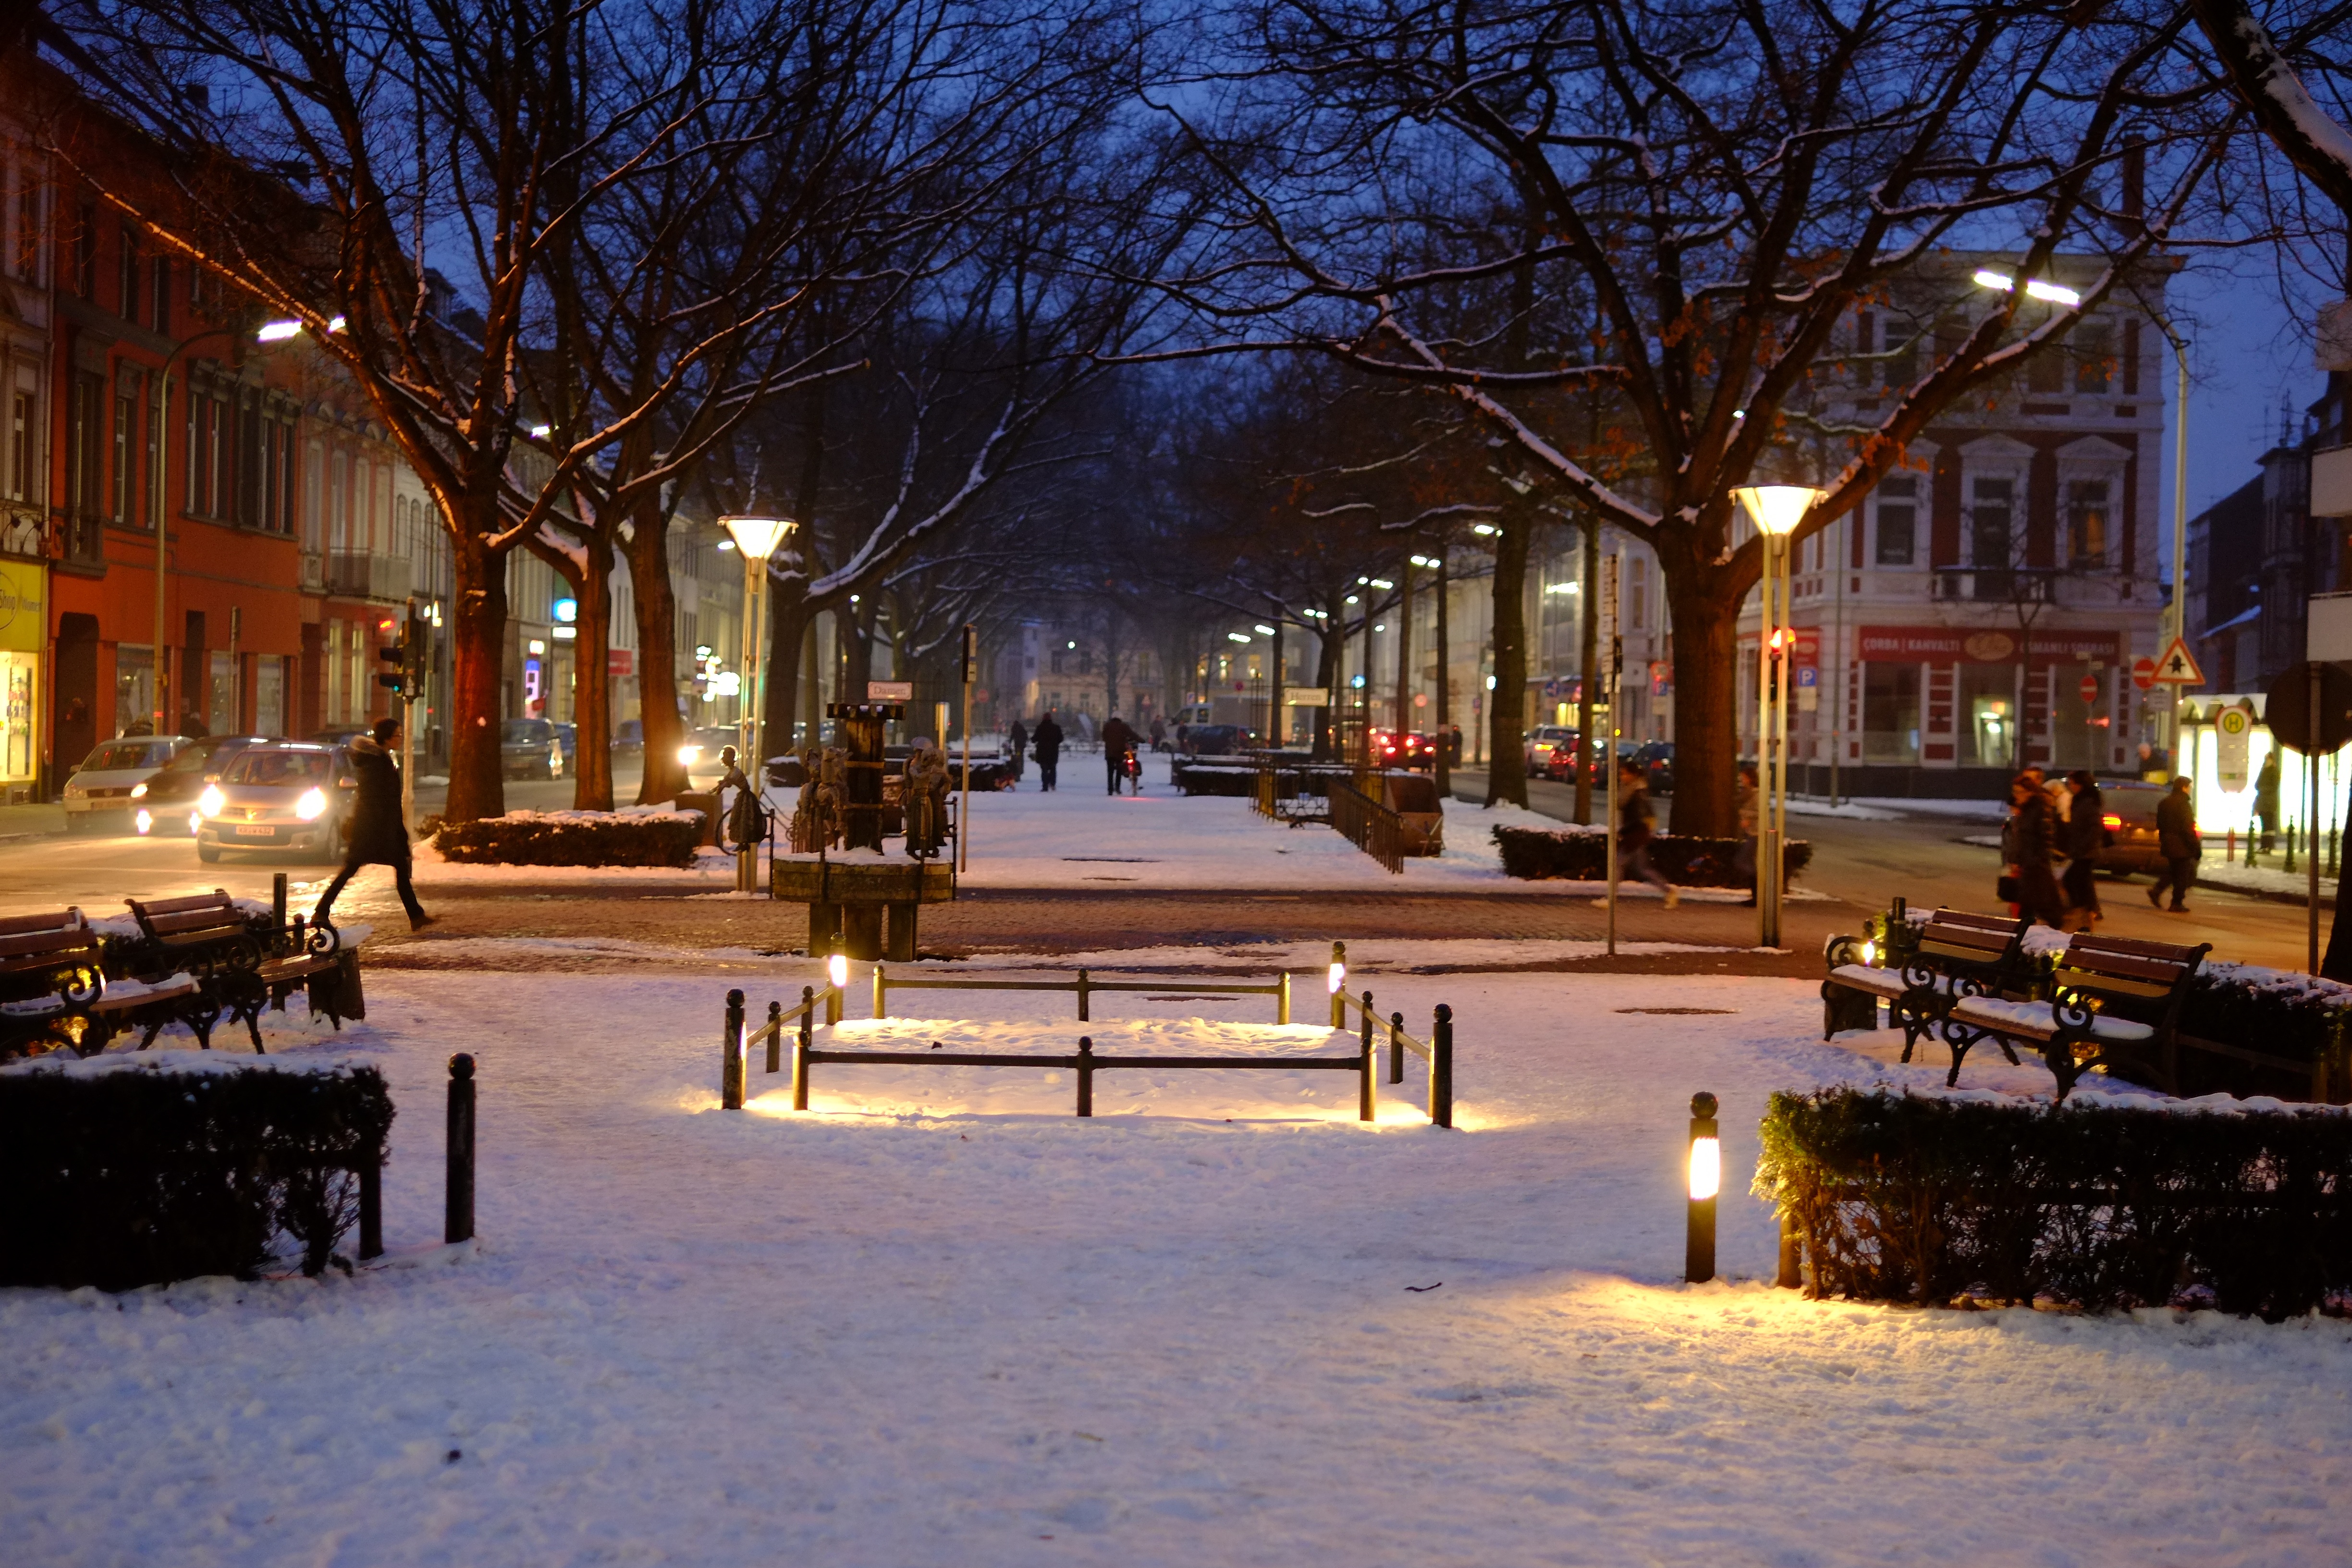
snow, winter, street, night, town, city, downtown, evening, plaza, weather, snowy, season, town square, abendstimmung, neighbourhood, blue hour, south wall, urban area, ice rink, krefeld, human settlement